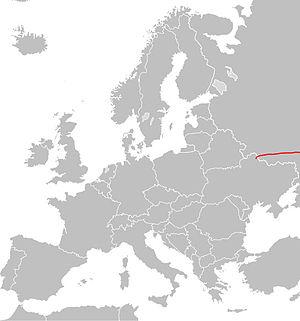
La route européenne 38 est une route reliant Hloukhiv à Chimkent, extension de la E30.